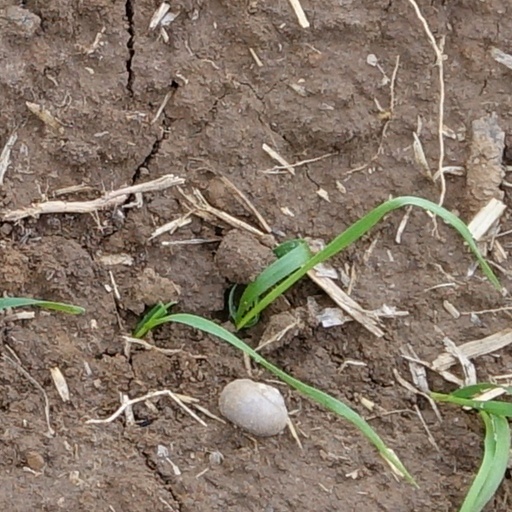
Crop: wheat